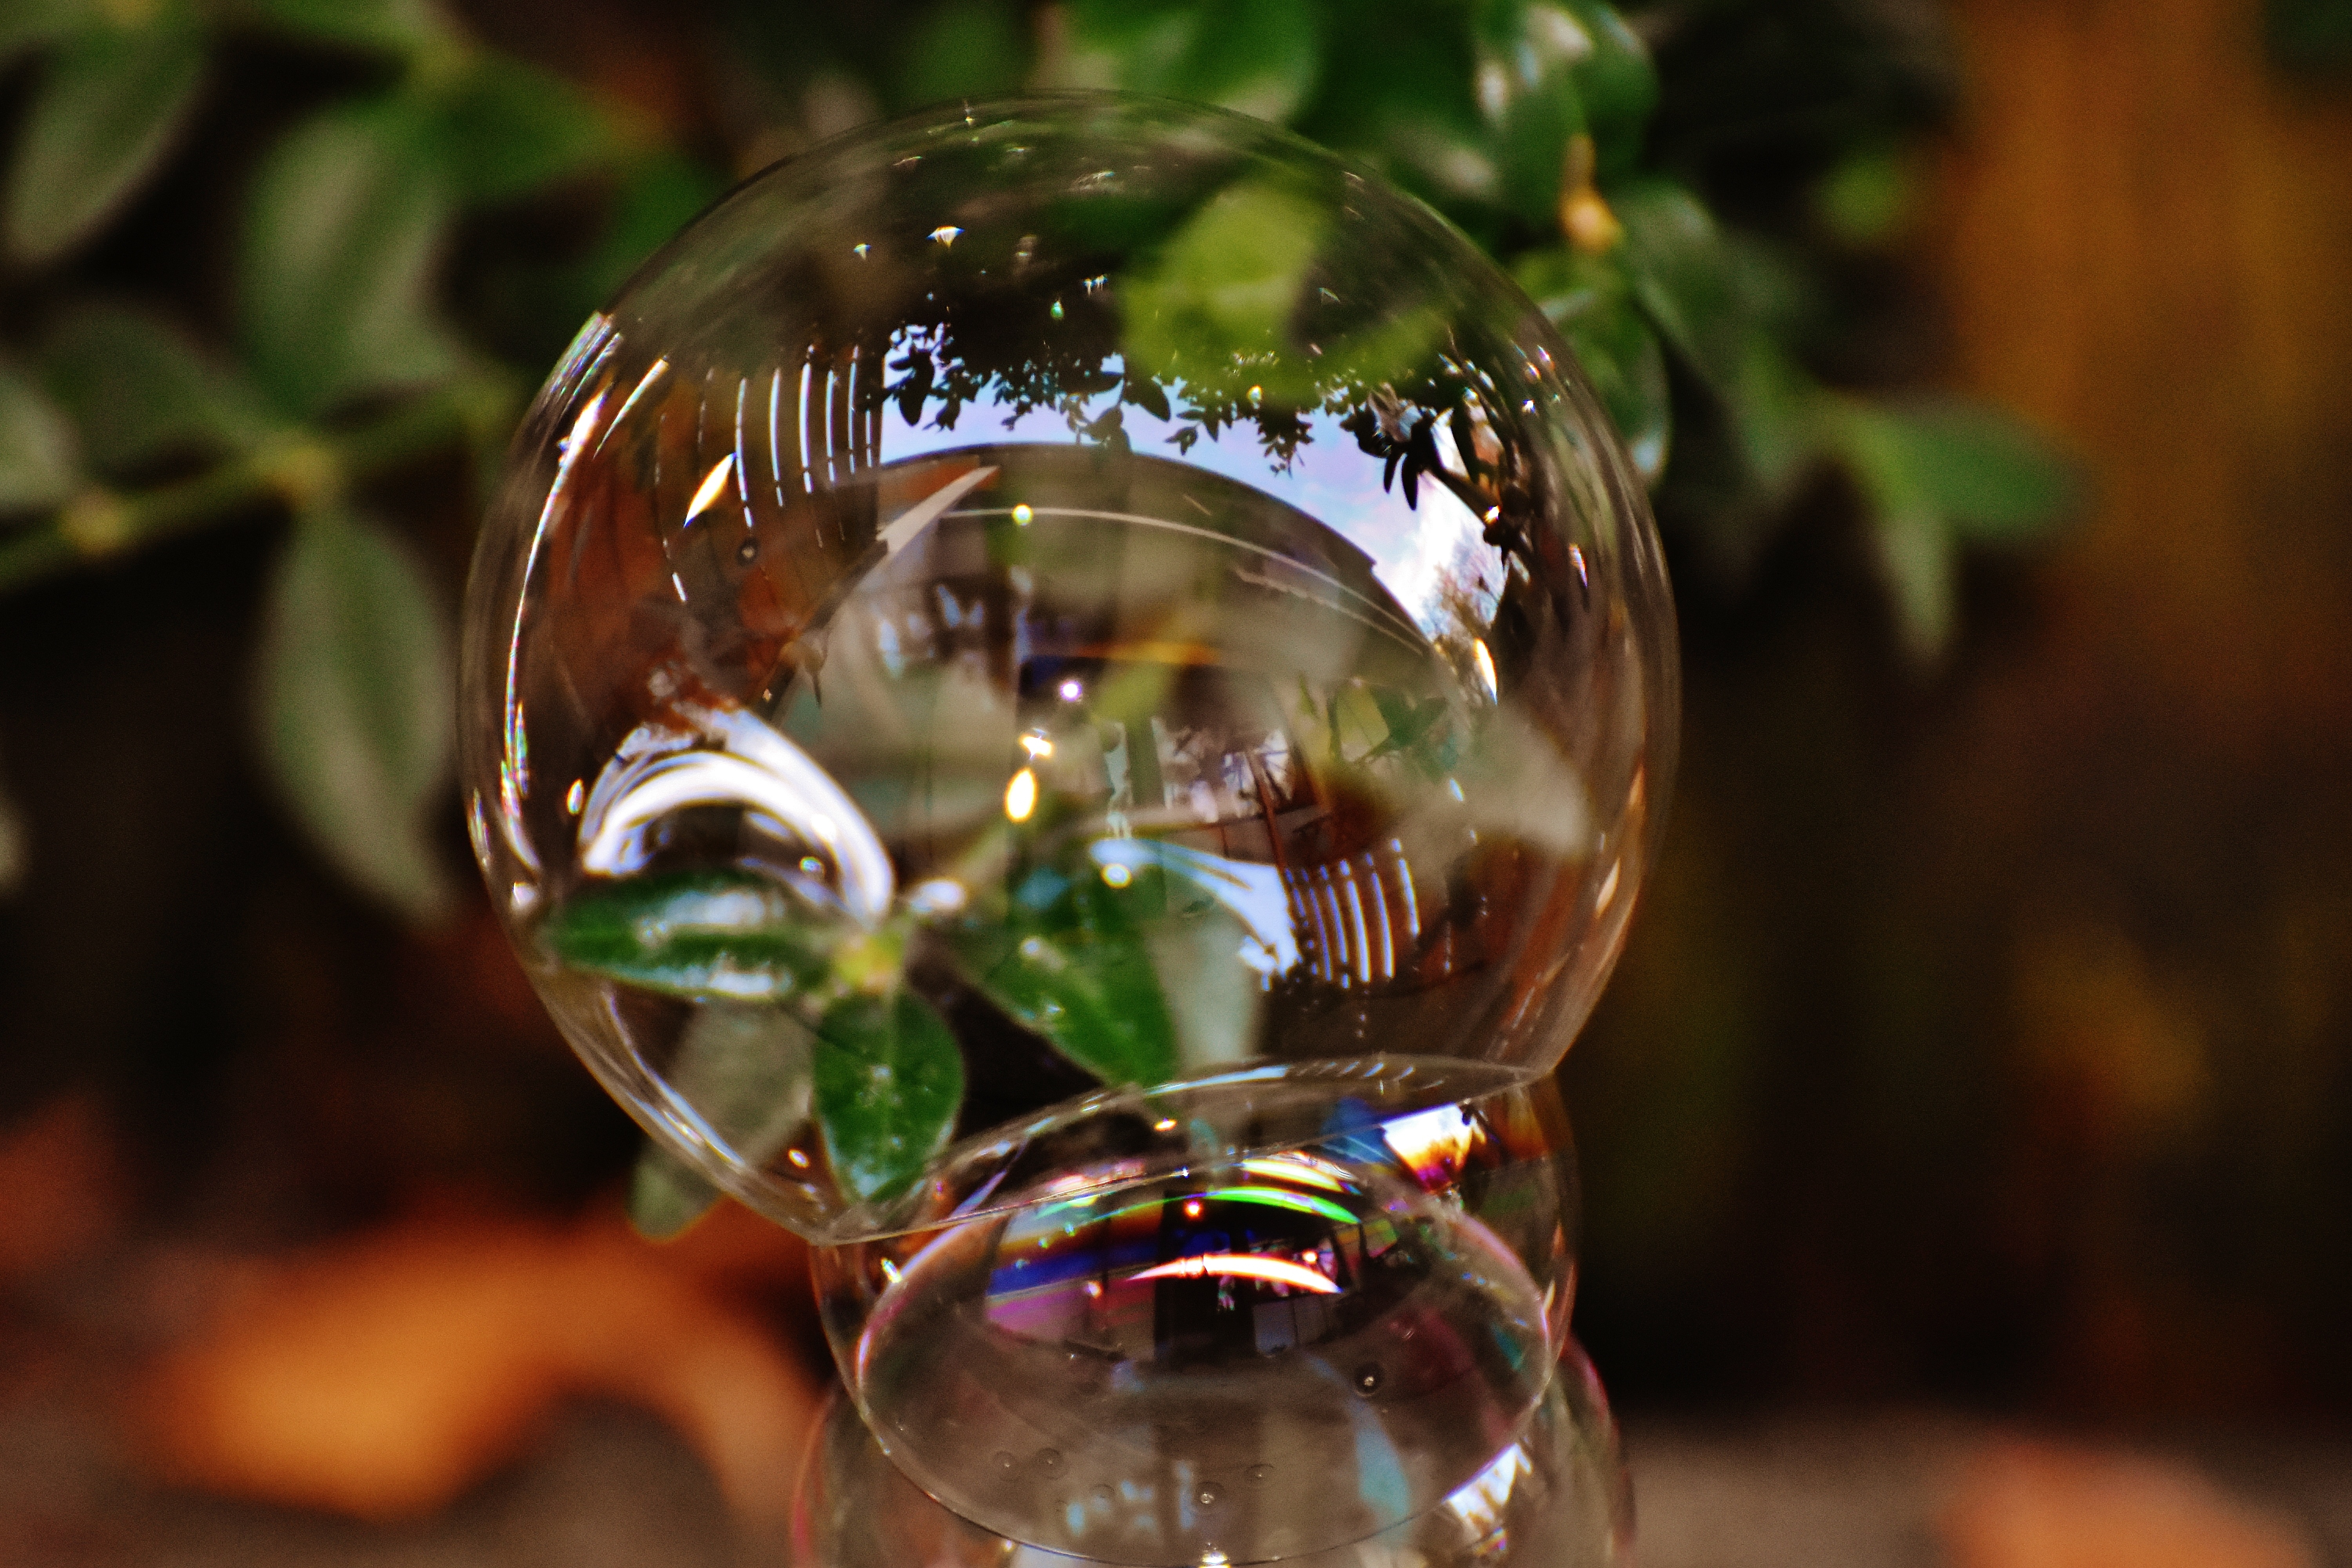
water, light, glass, green, reflection, color, drink, bottle, float, colorful, lighting, close up, balls, soap bubble, buxus, mirroring, macro photography, make soap bubbles, soapy water, buxbaum